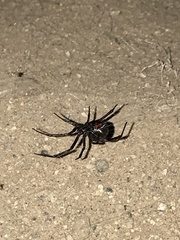
Species: Lactrodectus_hesperus